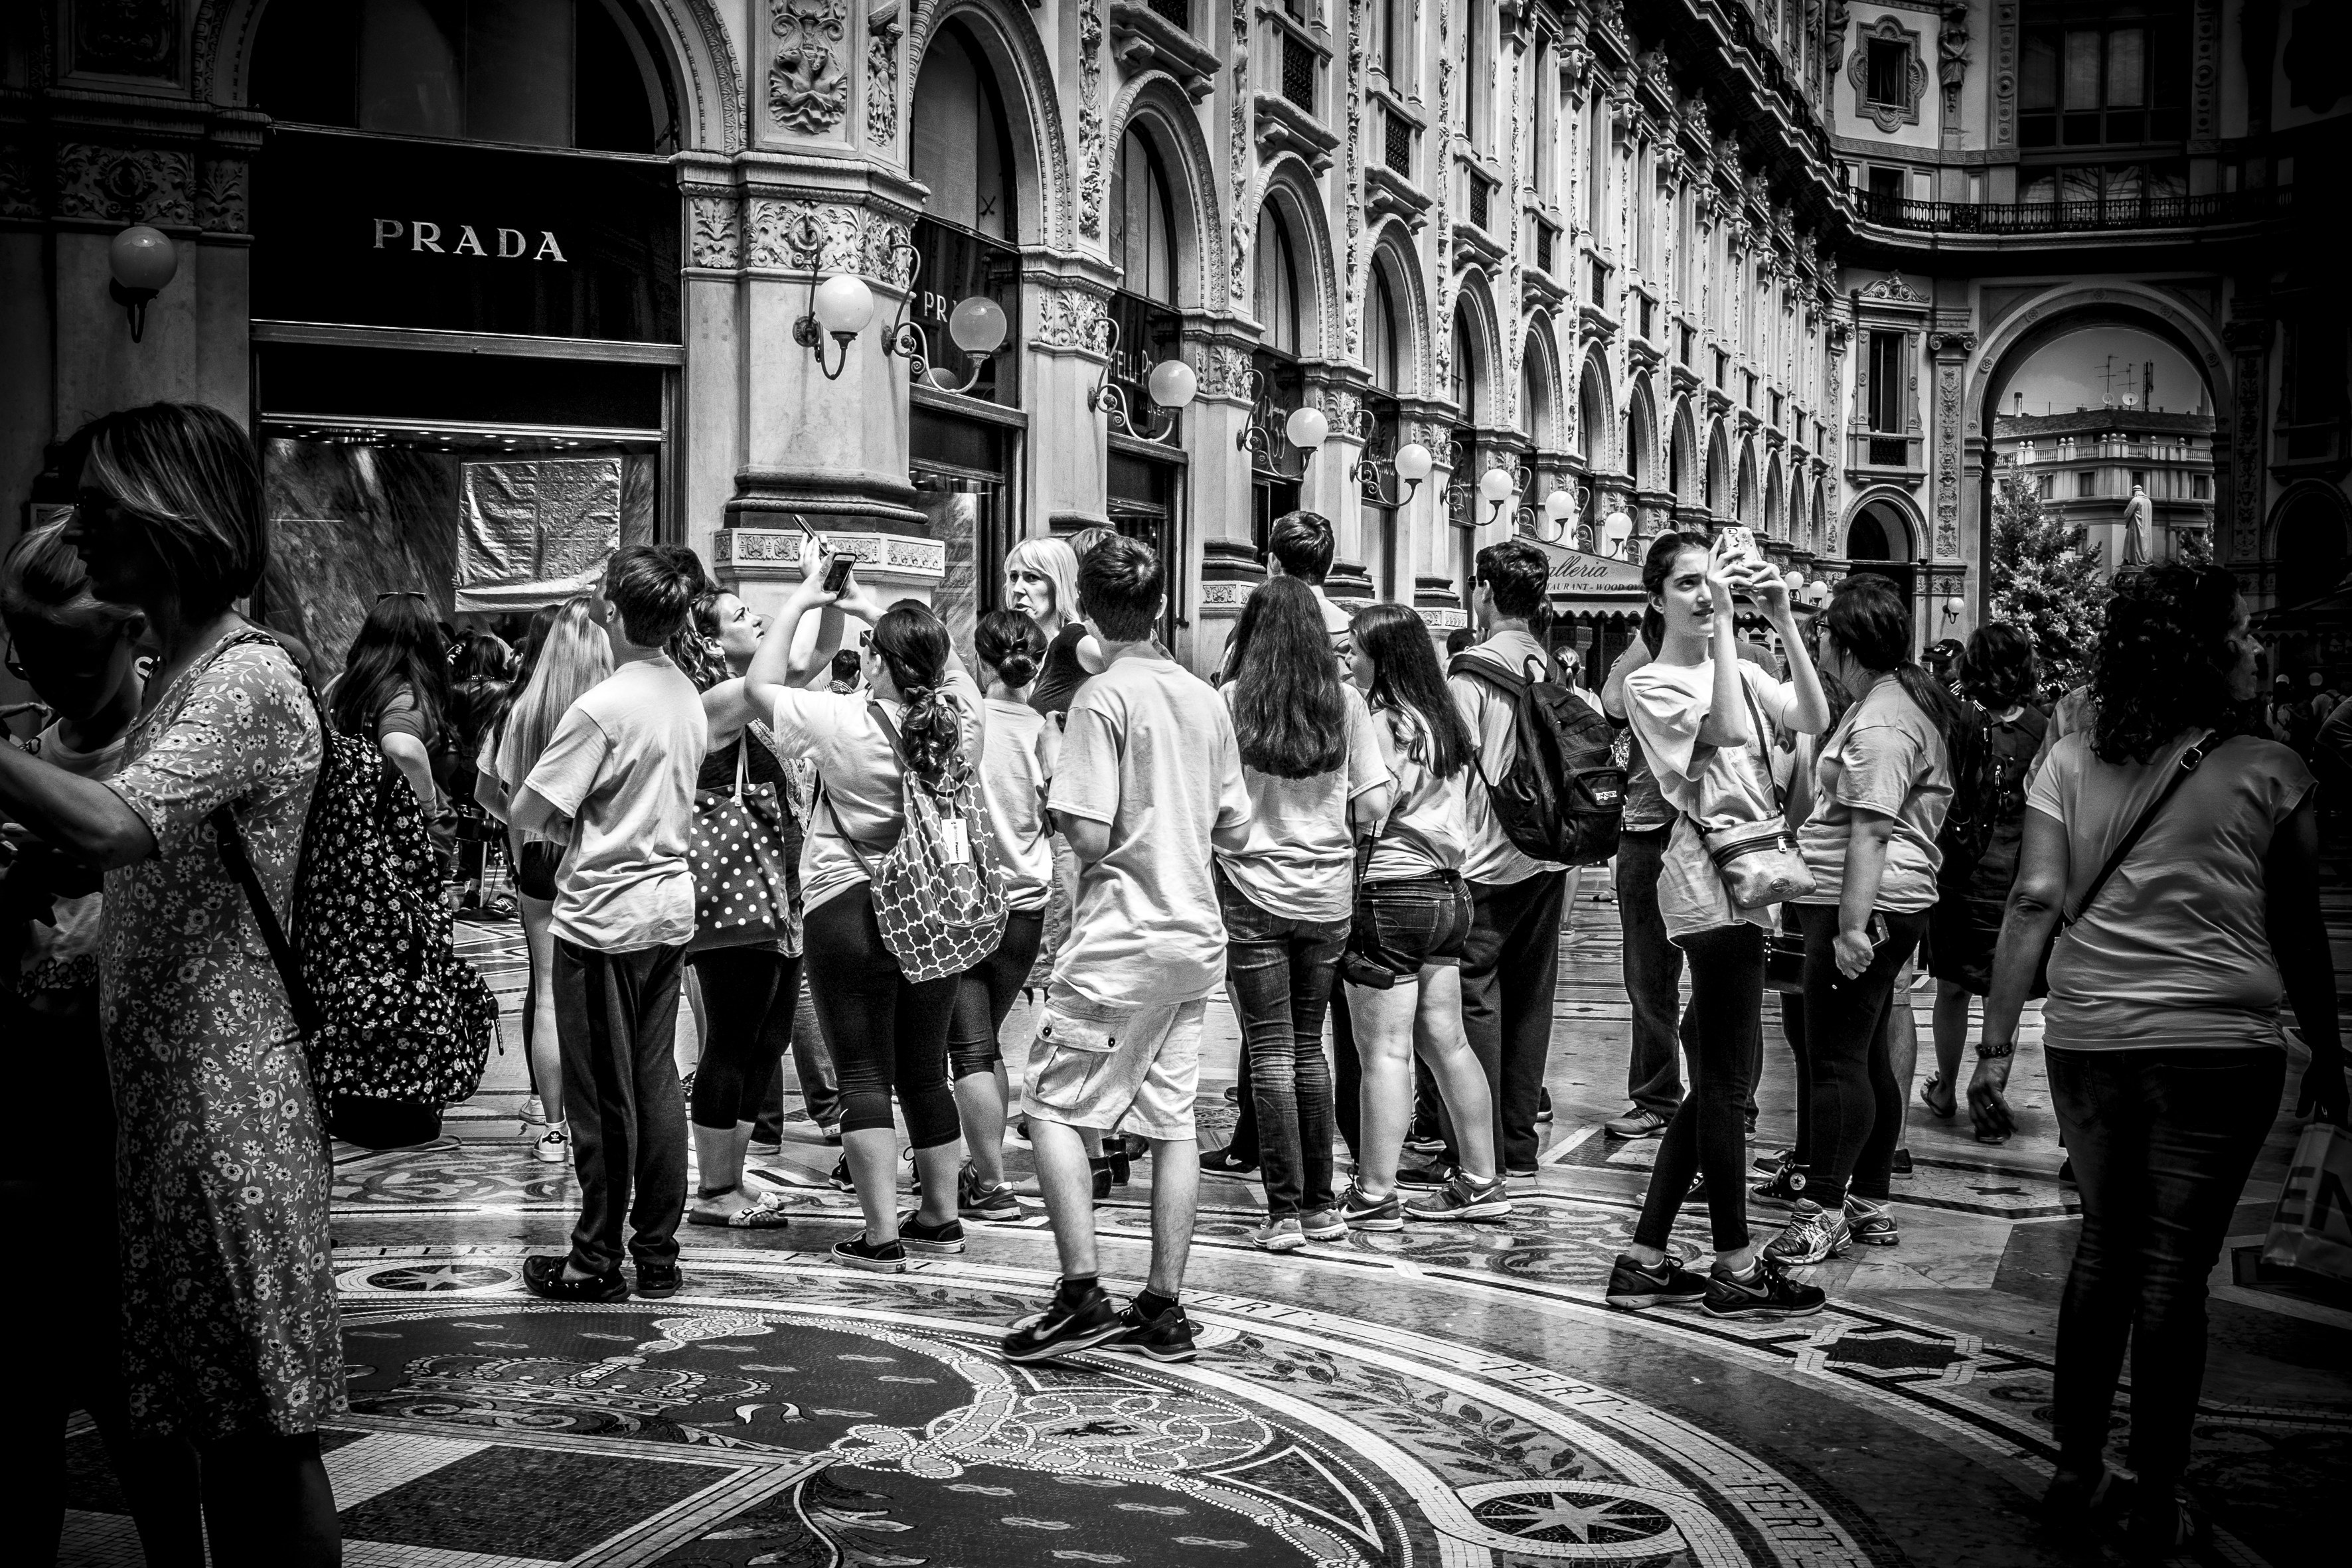
black and white, people, road, street, photography, urban, crowd, travel, fujifilm, italy, black, monochrome, bw, blackandwhite, blackwhite, infrastructure, ngc, photograph, image, it, fuji, milan, fujixt1, fujix, noireblanc, milano, lombardia, italymilano, monochrome photography